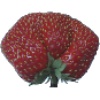
Label: strawberry_wedge